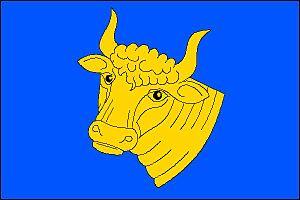
Žerčice est une commune du district de Mladá Boleslav, dans la région de Bohême-Centrale, en République tchèque. Sa population s'élevait à 411 habitants en 2020.